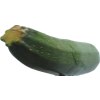
Label: green_zucchini